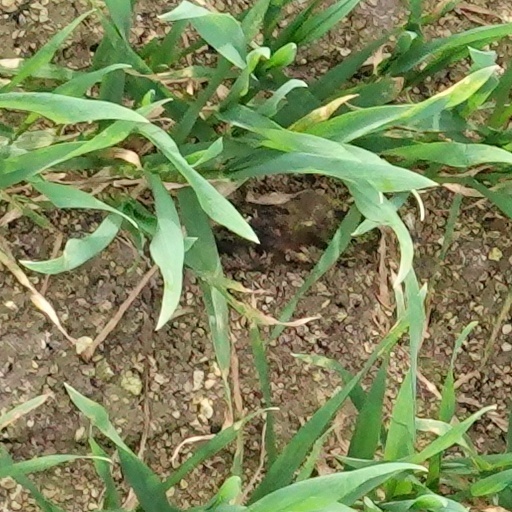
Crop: wheat